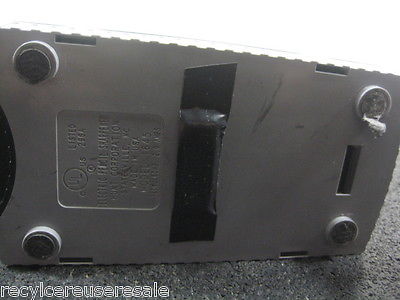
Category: stapler